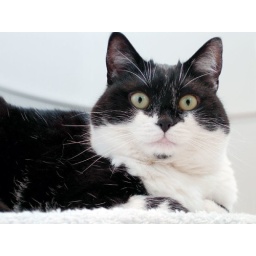
Billie in the bathroom (follows us round the house - has to be involved in everything)